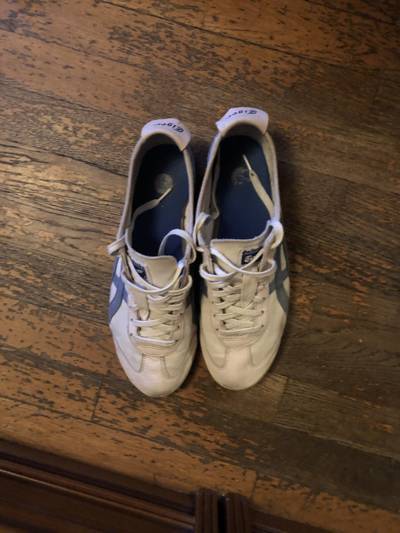
Waste category: shoes